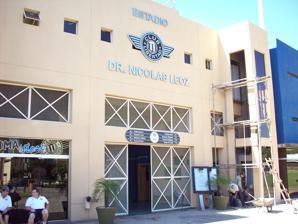
Building: Estadio Tigo La Huerta
Country: Paraguay
Year built: 2005
25°16′40″S 57°36′40″W / 25.277830°S 57.611023°W / -25.277830; -57.611023 Estadio Tigo La Huerta Full name Estadio Tigo La Huerta Owner Club Libertad Capacity 10,100 Field size 107 x 73 m Surface Grass Construction Built 2005 Opened 2005 Tenants Club Libertad The Estadio Tigo La Huerta (formerly known as Estadio Dr. Nicolás Léoz ) is a hybrid grass football stadium in Asunción, Paraguay . It is the home venue of Club Libertad . The arena seats 10,100 people. References